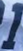
Number: 1